Alsace Grand Cru AOC

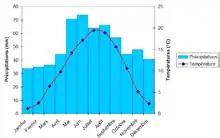
Means of temperature and precipitation near Strasbourg (1949-2001)

On the western side, the Vosges Mountains shield the Alsatian vineyards from wind and rain. Predominately western winds lose their moisture on the eastern side of the Vosges and arrive as Foehn winds into the Alsace plain. The precipitation mean in Alsace is the least of all French wine regions. Colmar is one of the driest cities in France.